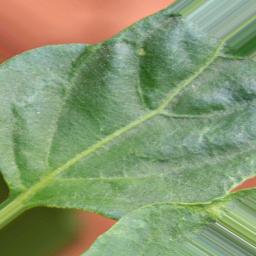
Label: healthy